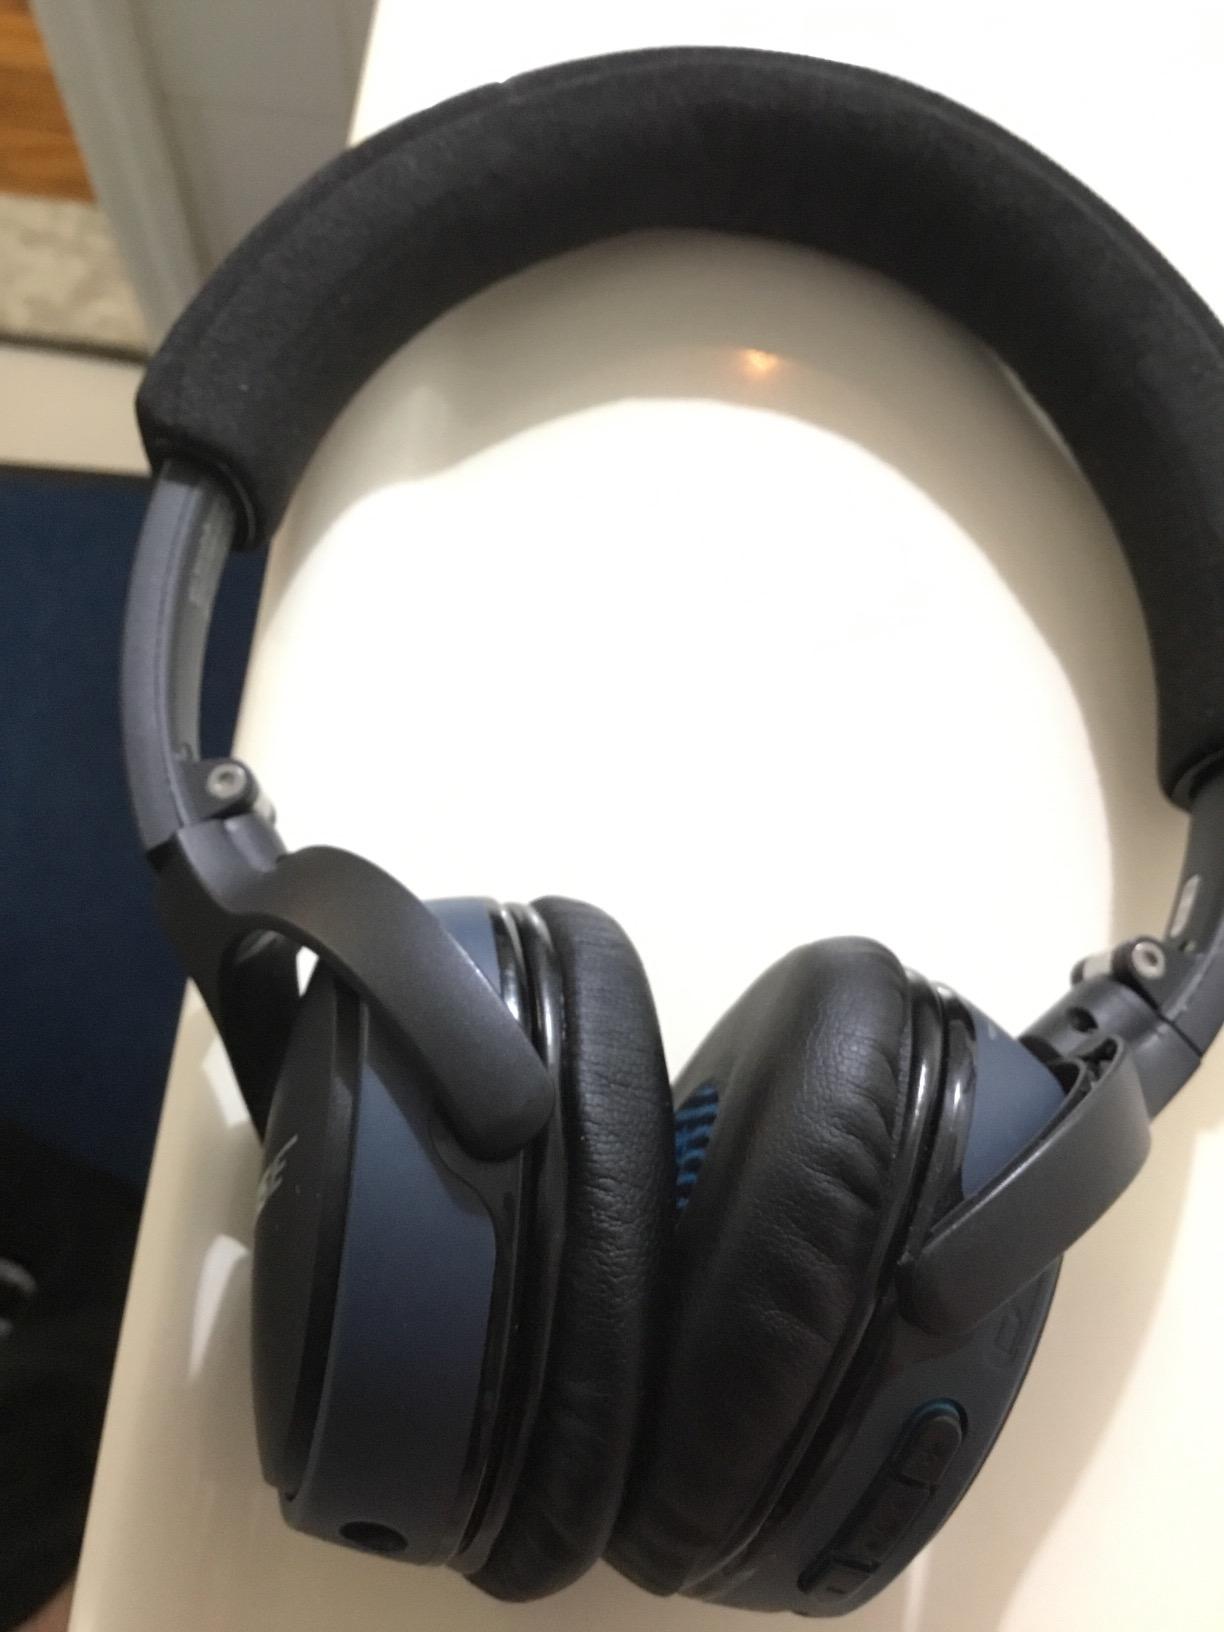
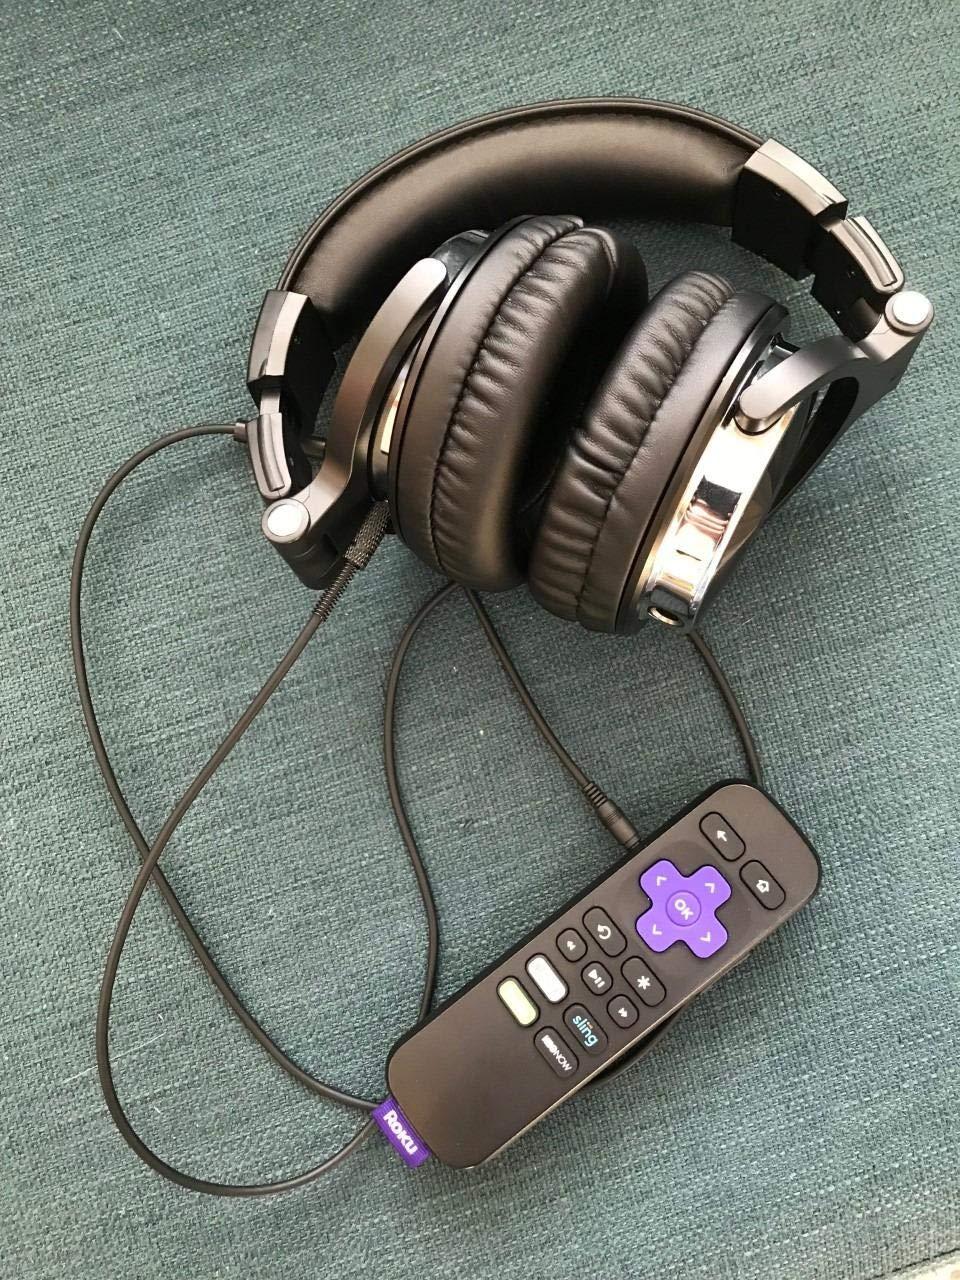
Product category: headphones
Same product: no